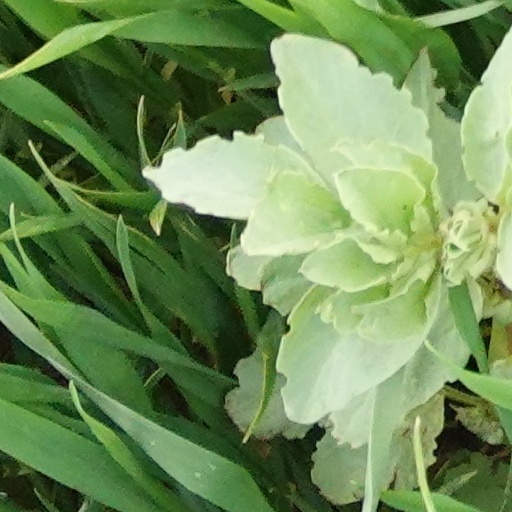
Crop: wheat